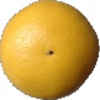
Label: Grapefruit White 1